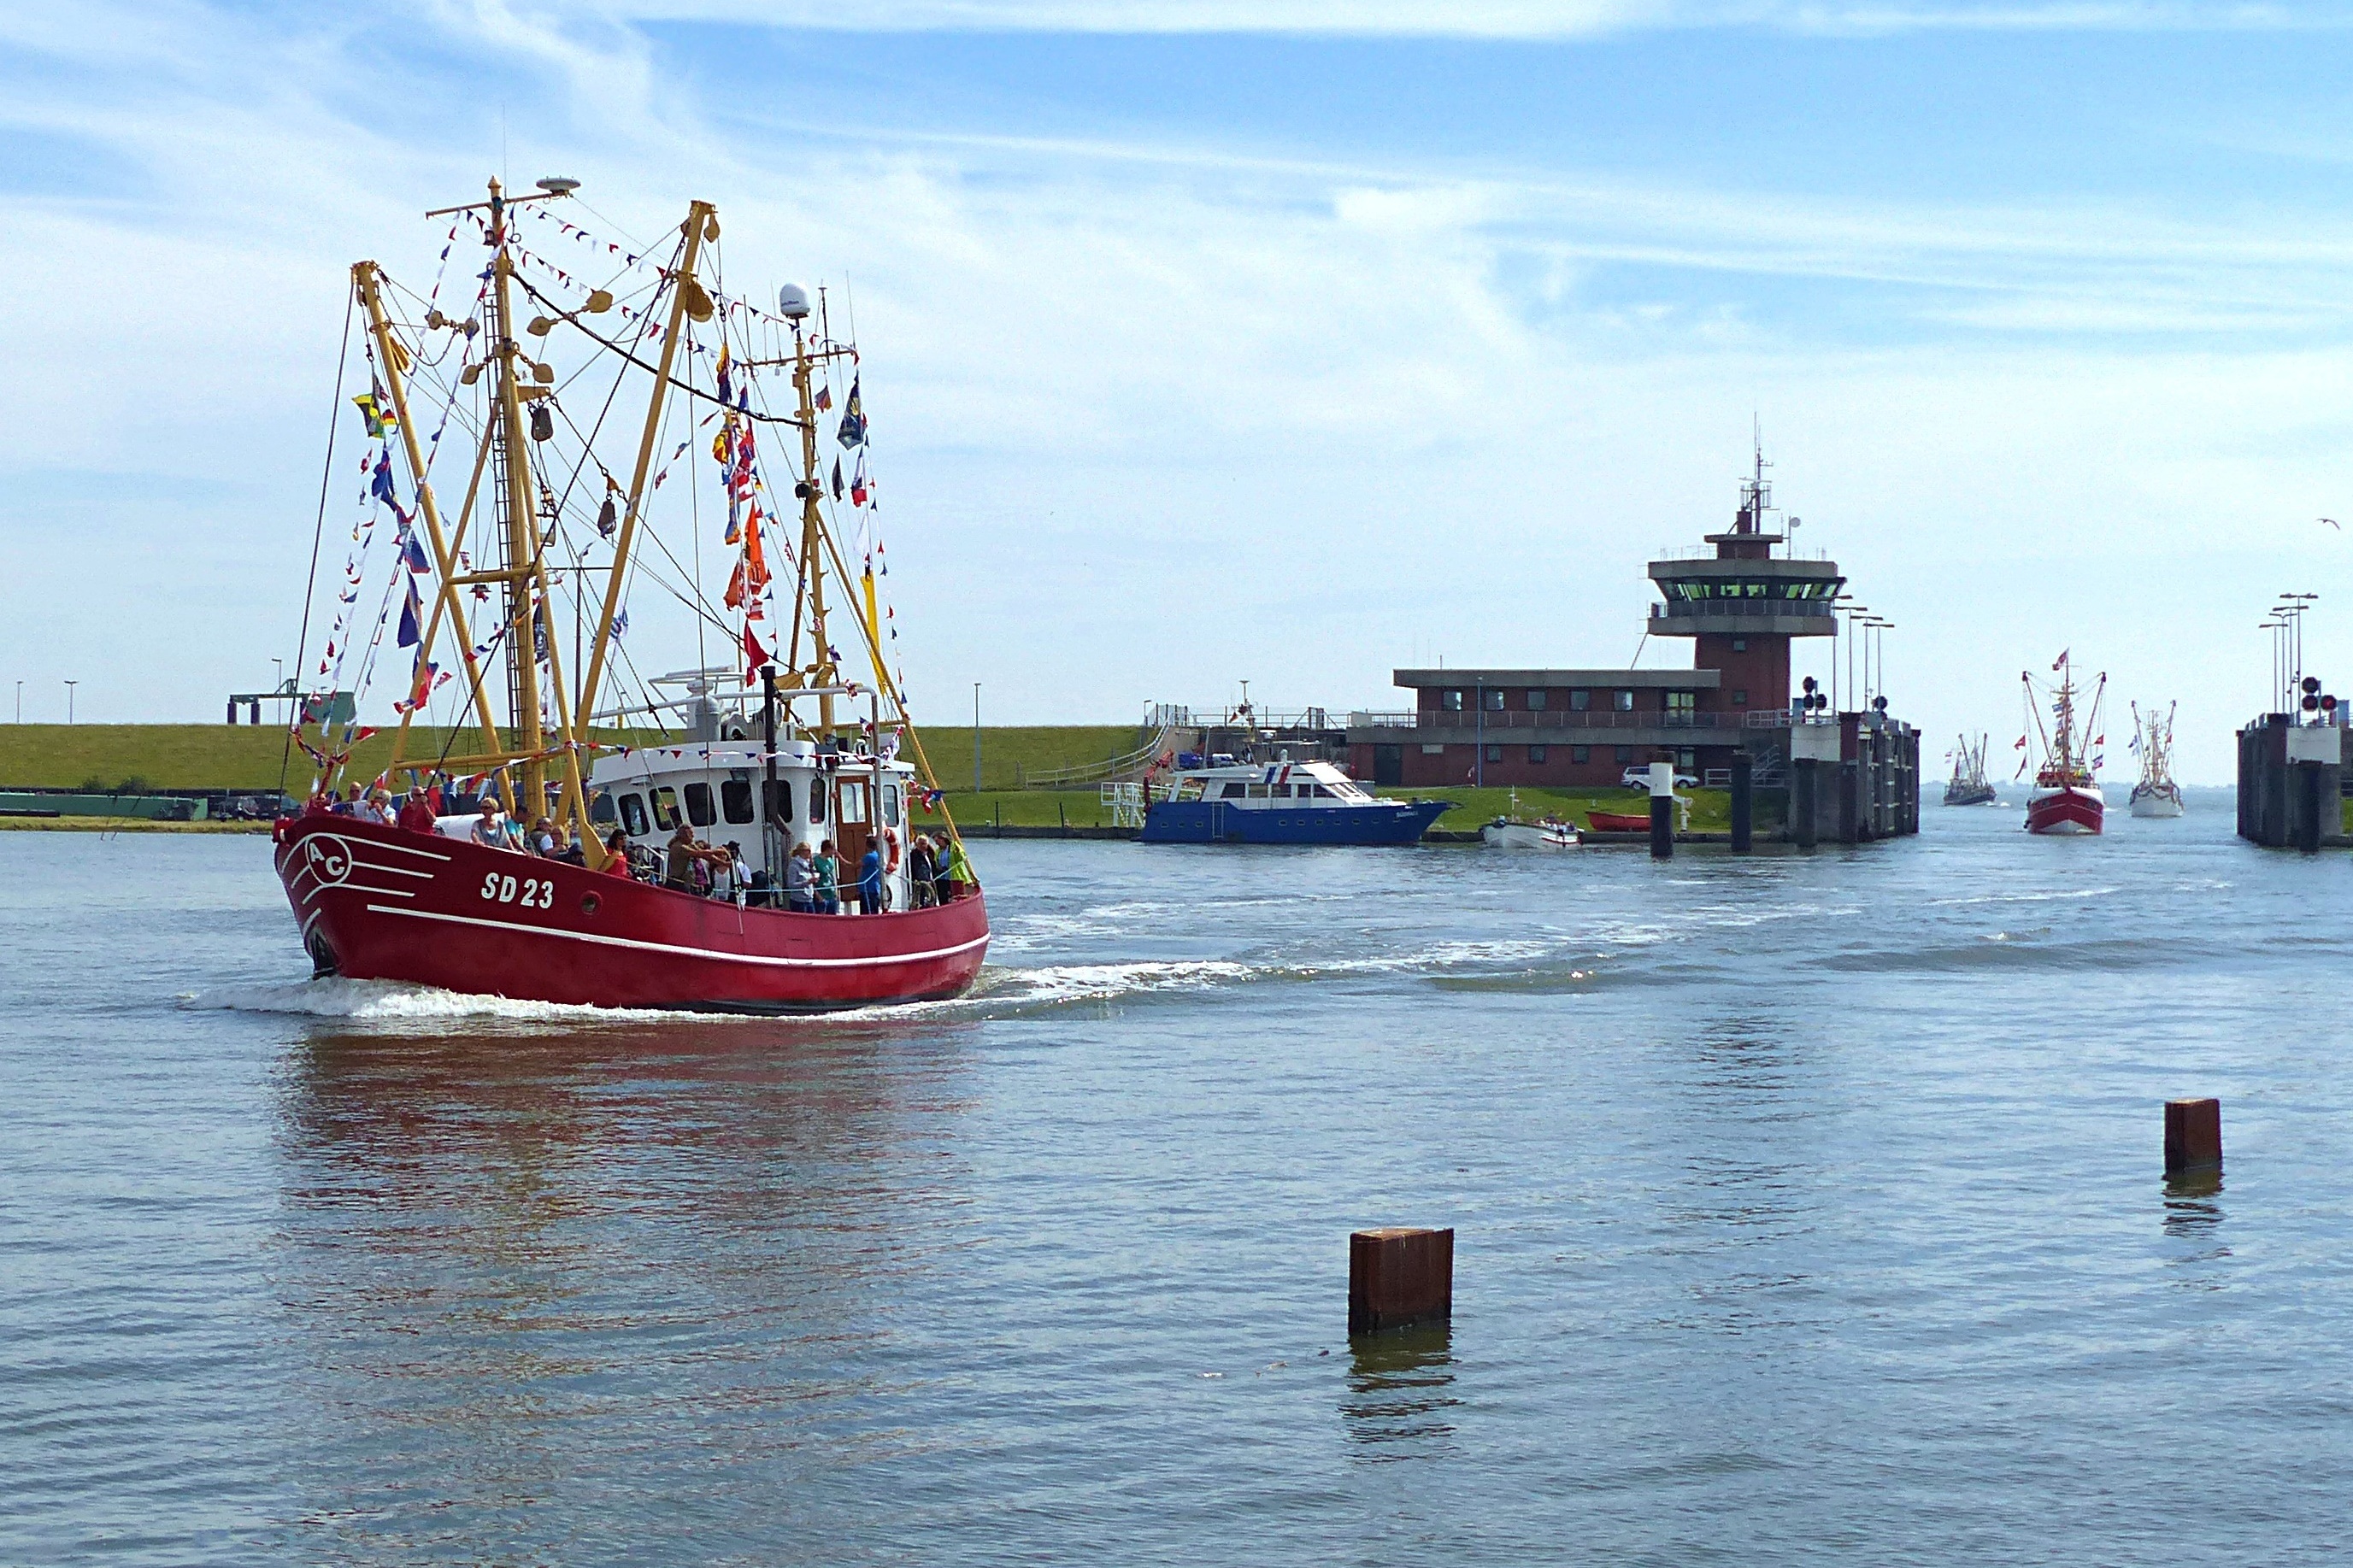
sea, boat, ship, vehicle, bay, harbor, channel, tugboat, watercraft, regatta, sailing ship, fishing vessel, freight transport, osteseebad b sum, festively decorated